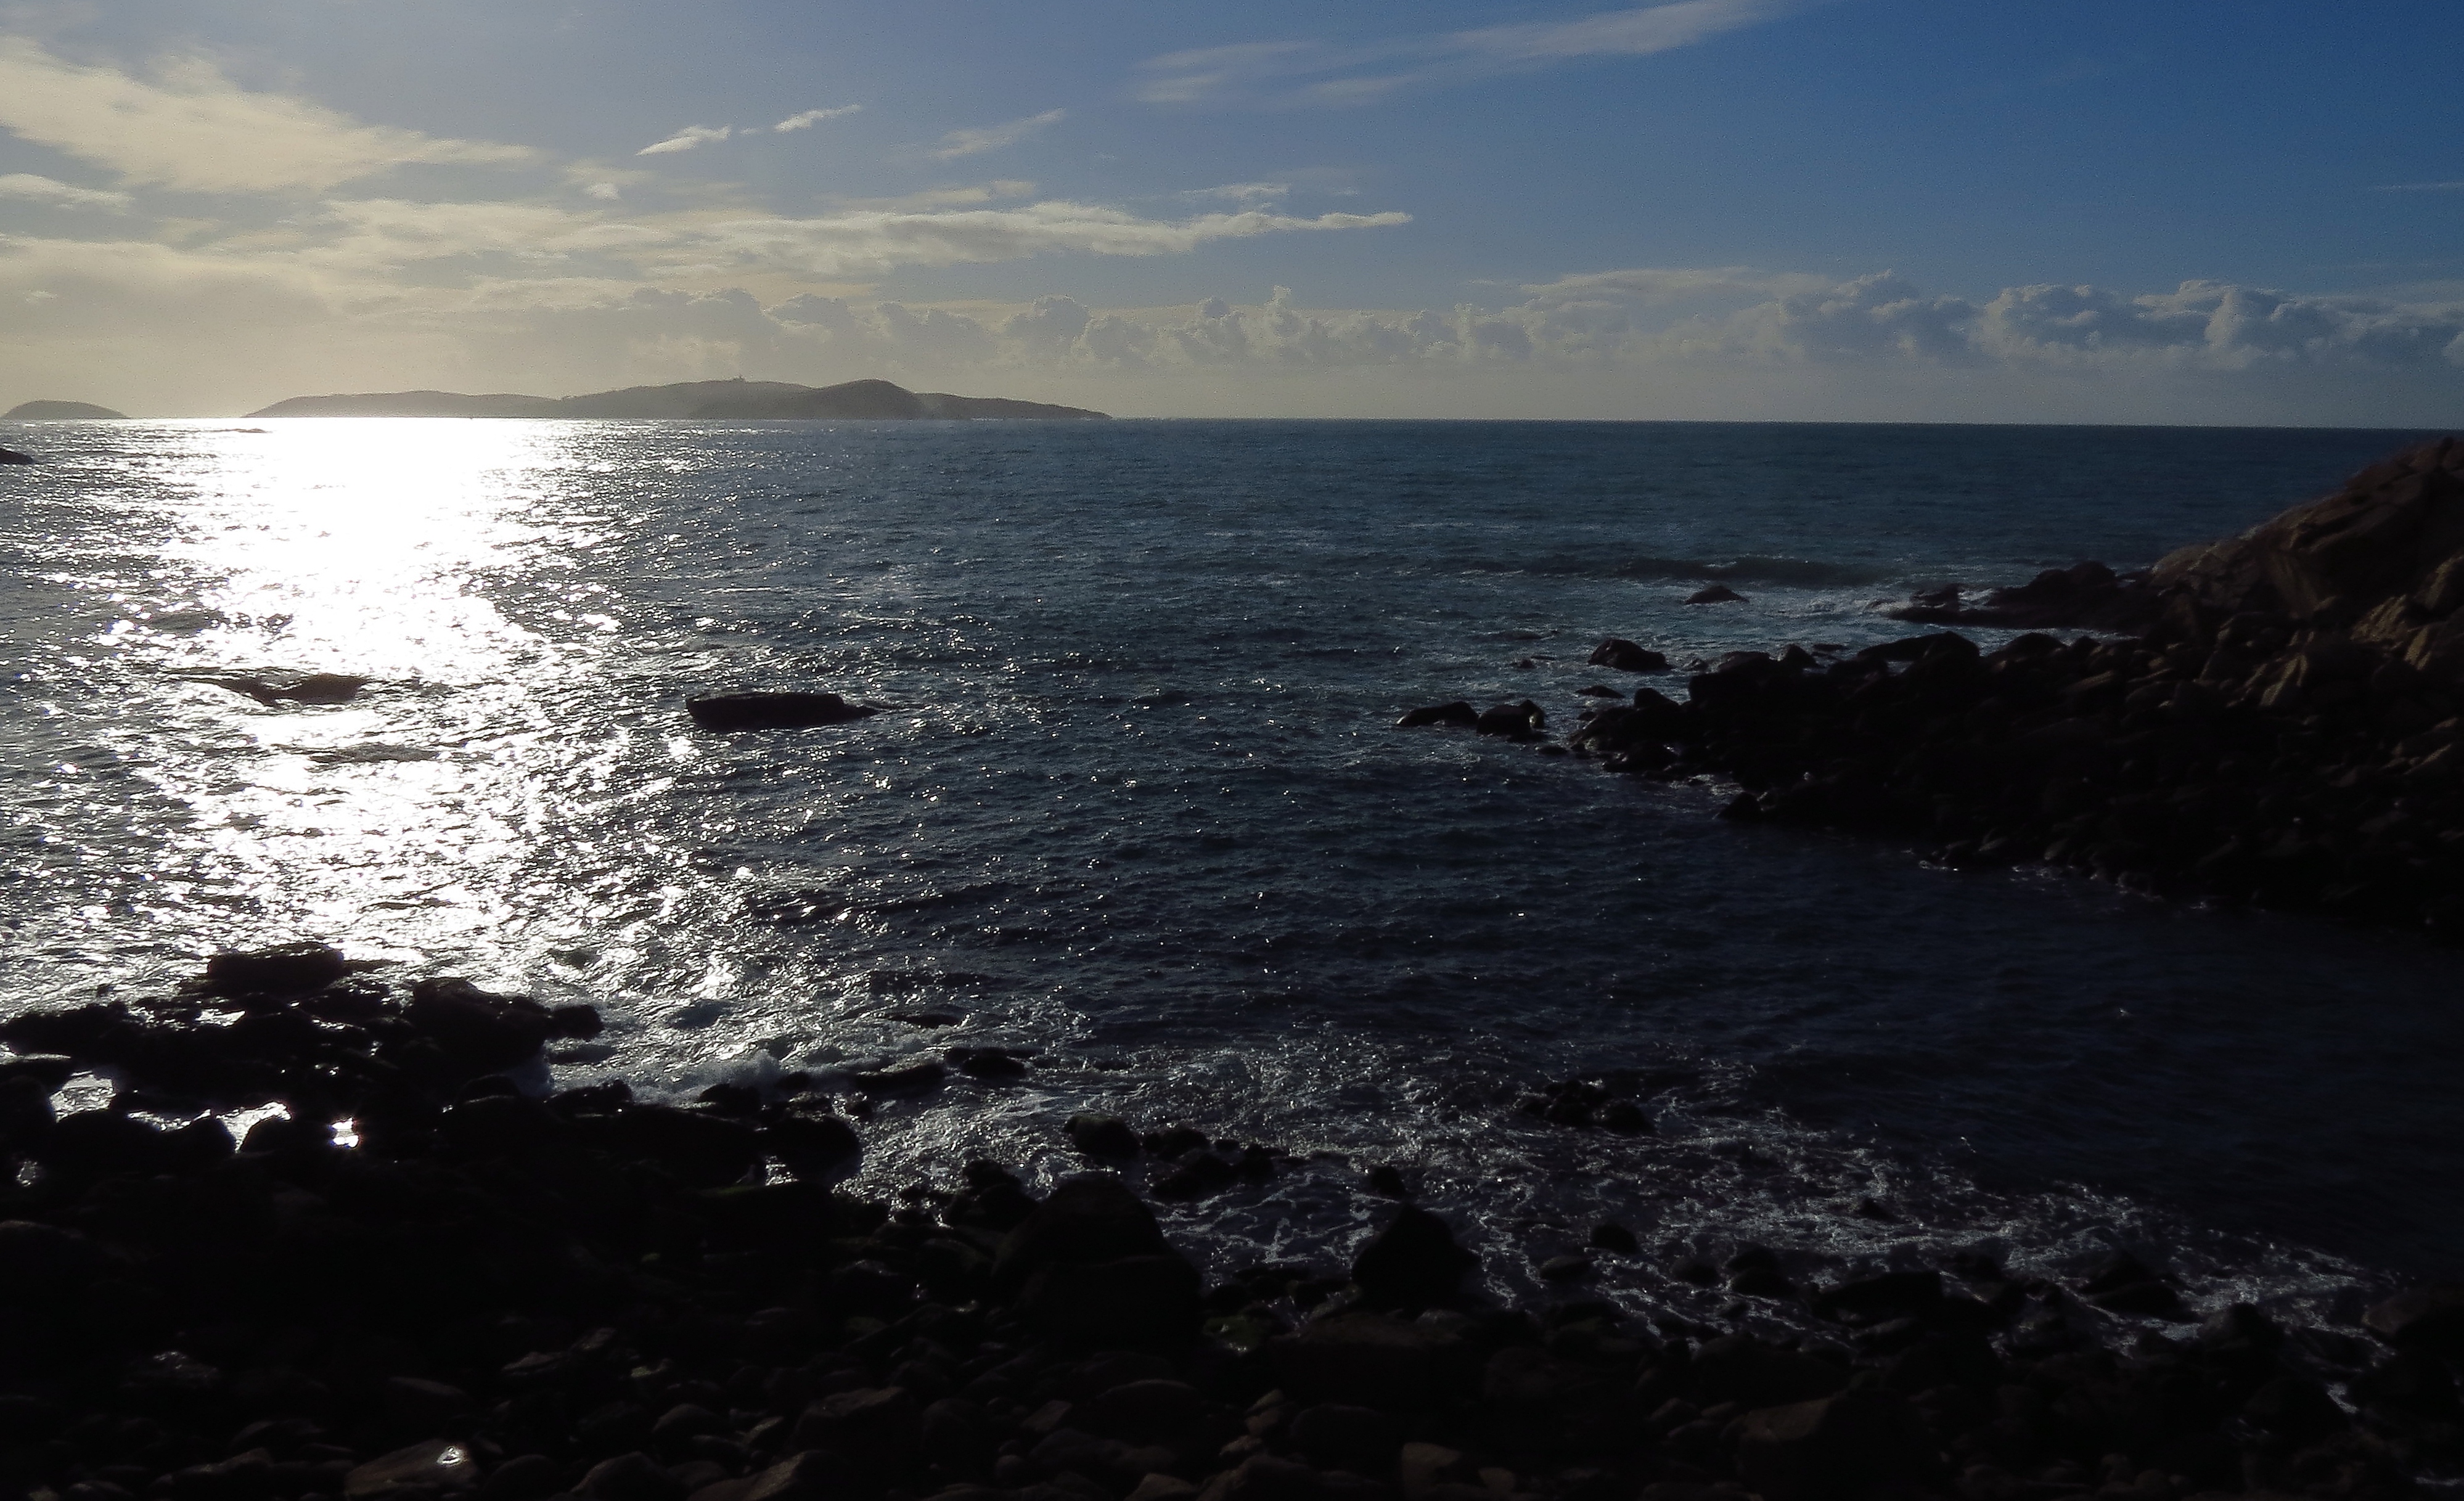
beach, landscape, sea, coast, water, rock, ocean, horizon, cloud, sky, sunrise, sunset, sunlight, shore, wave, dawn, cliff, dusk, evening, reflection, bay, terrain, body of water, spain, espaa, galicia, pontevedra, paisajes, alanzada, ogrove, cape, ggl1, gaby1, canonsx40hs, wind wave